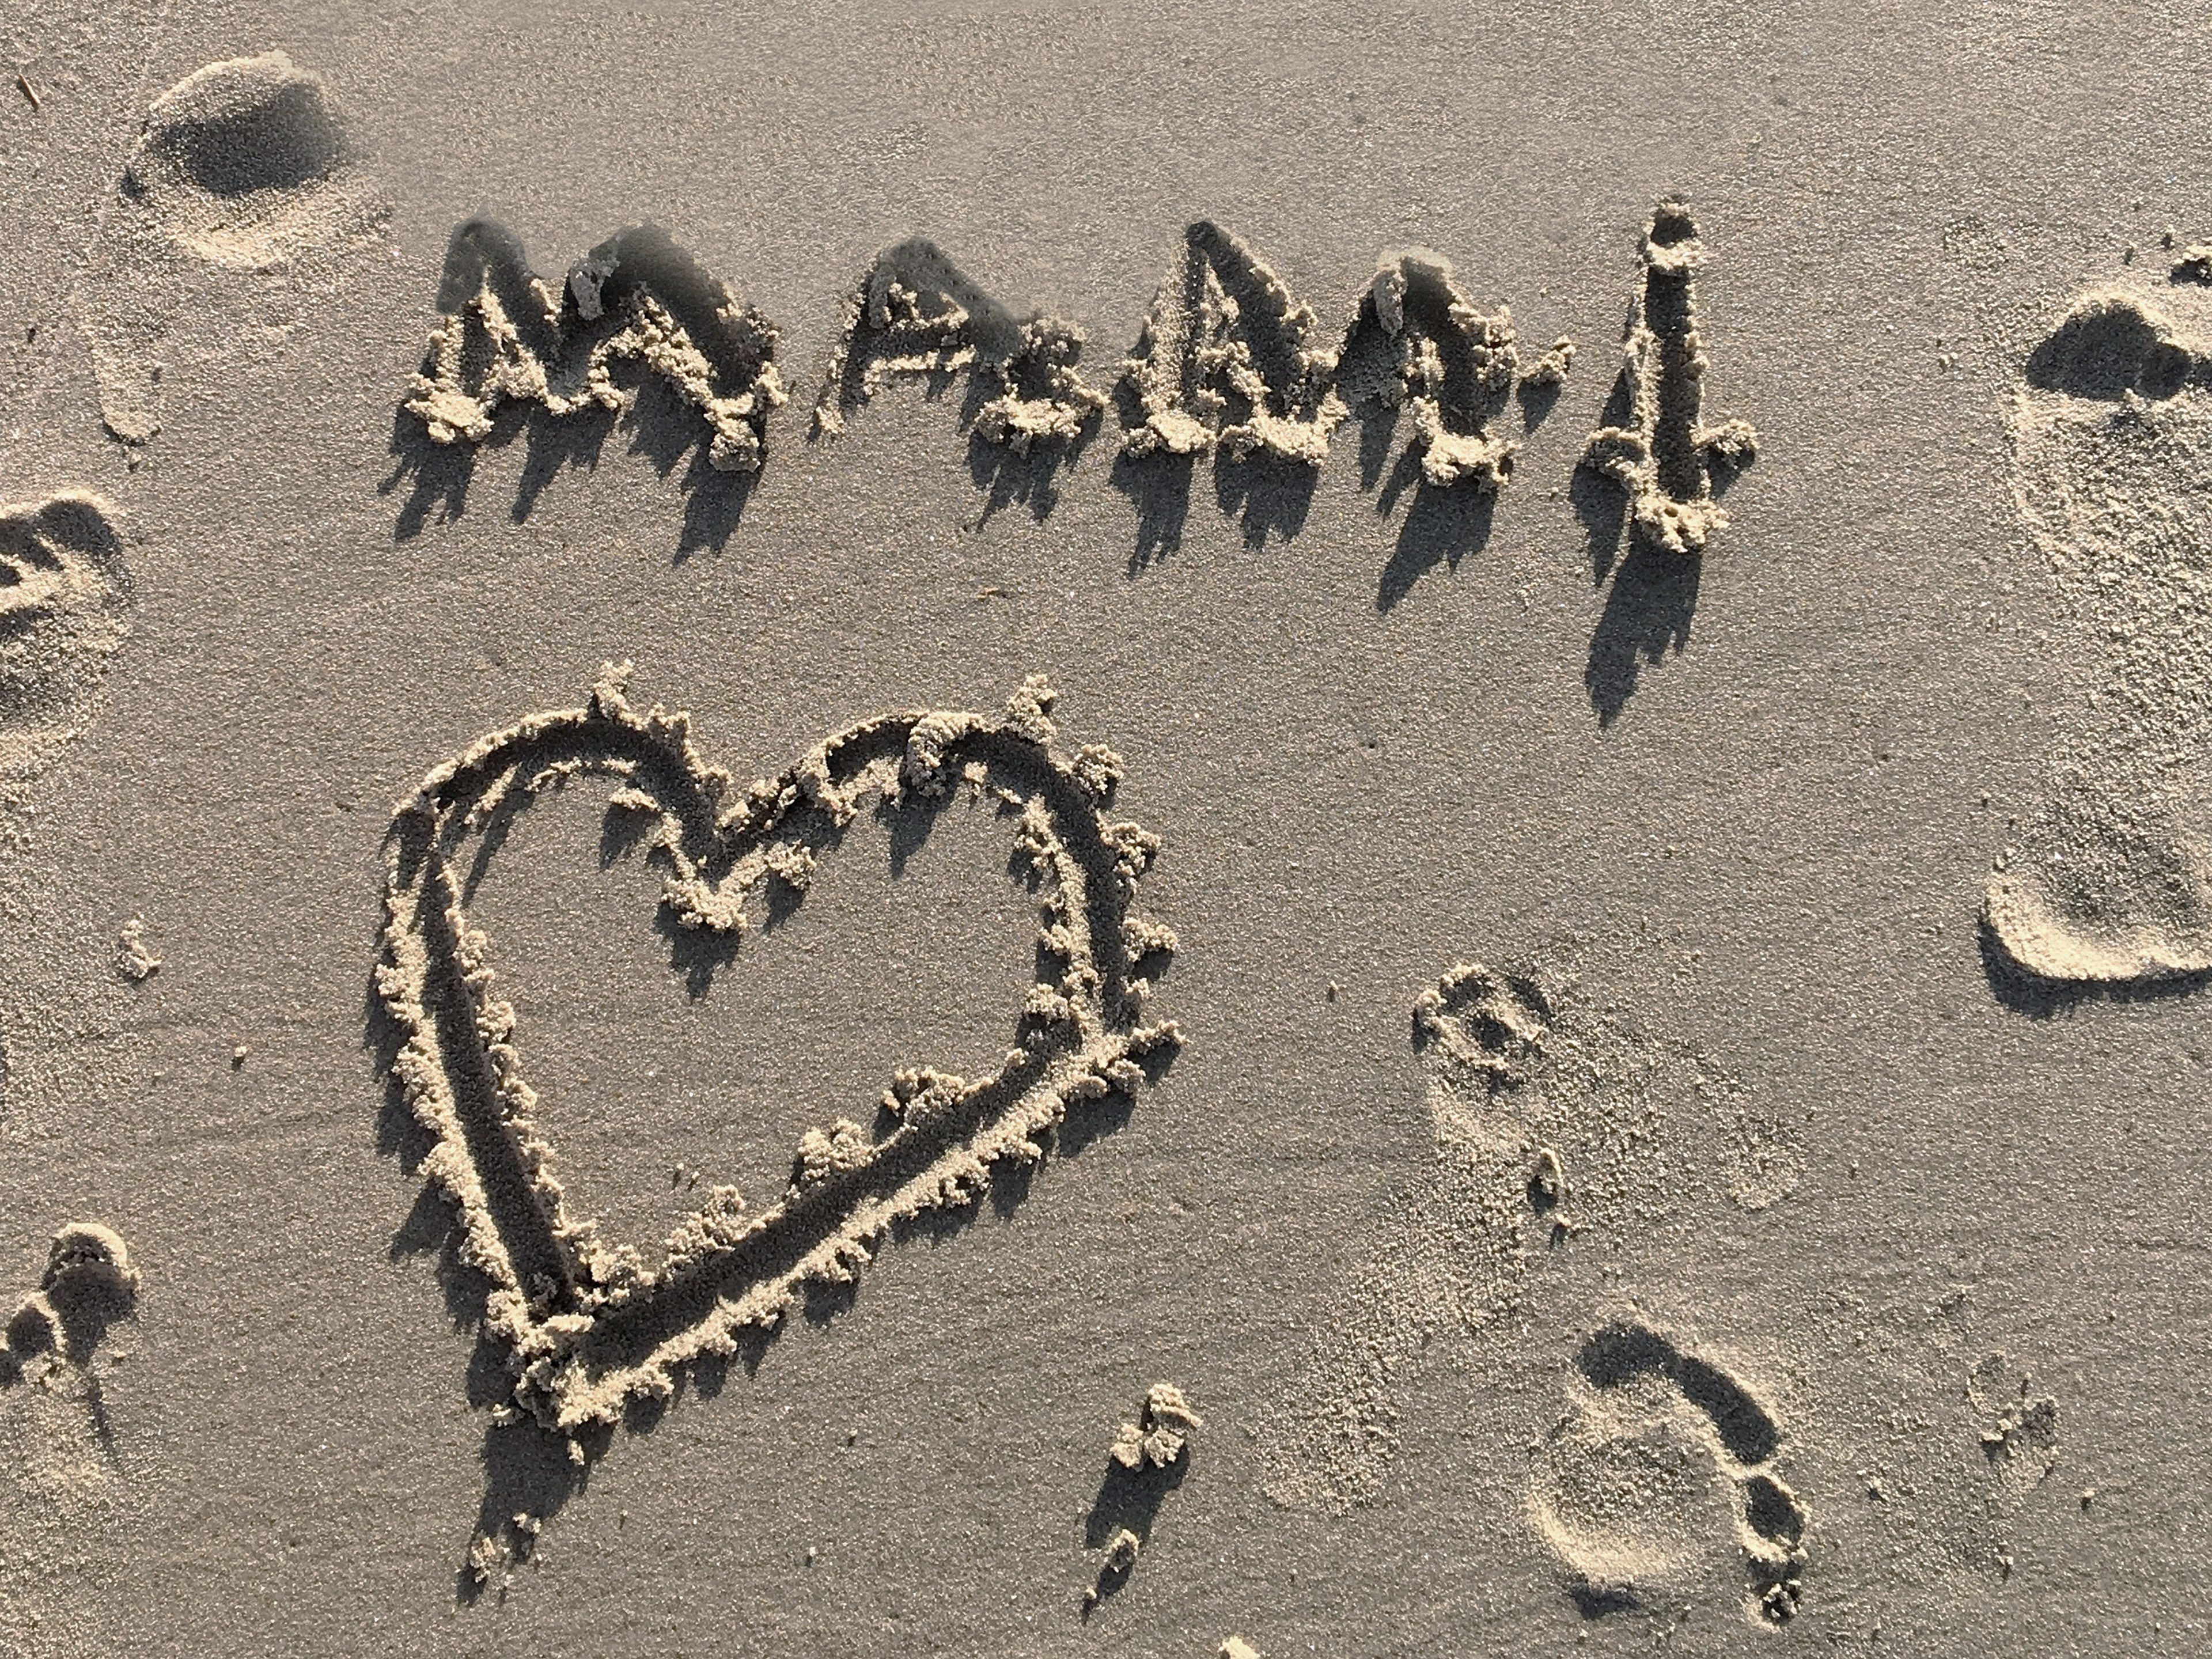
beach, sand, number, heart, shadow, child, material, tracks in the sand, font, mother, child's hand, footprints in the sand, ancient history, declaration of love